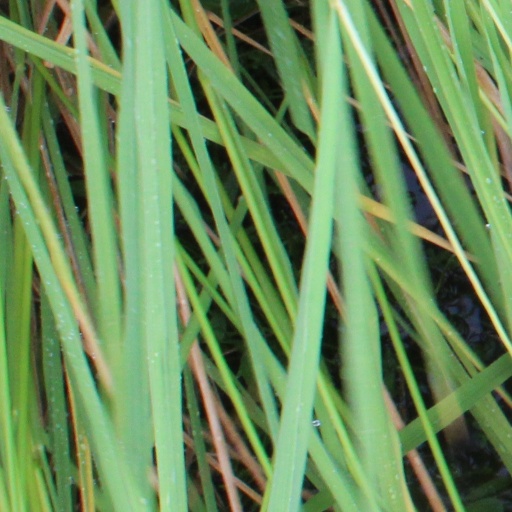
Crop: rice